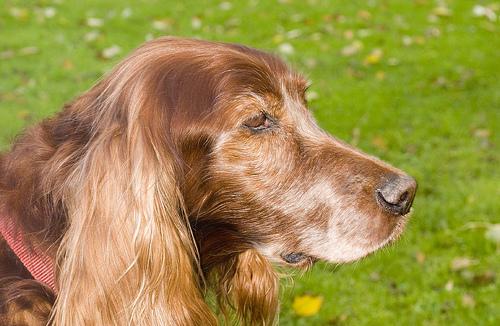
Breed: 207-n000011-Irish_setter